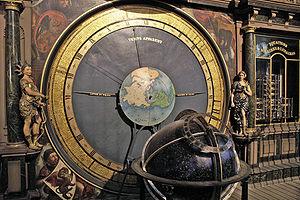
Horloge Astronomique de la Cathedrale de Strasbourg - Details - France